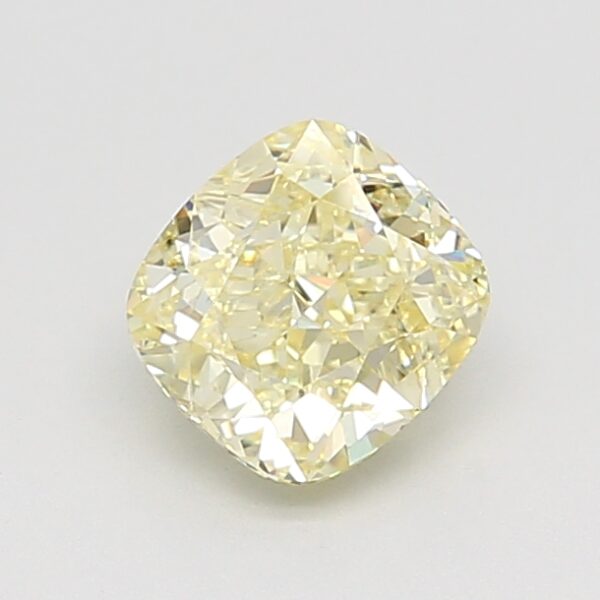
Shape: cushion
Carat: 1.5
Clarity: SI1
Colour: FANCY
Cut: GD
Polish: EX
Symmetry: VG
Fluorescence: N
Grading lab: GIA
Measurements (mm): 6.32 x 5.98 x 4.48